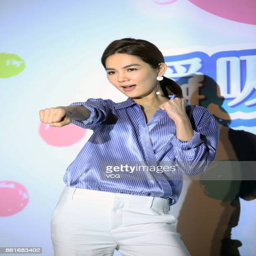
singer attends a commercial activity